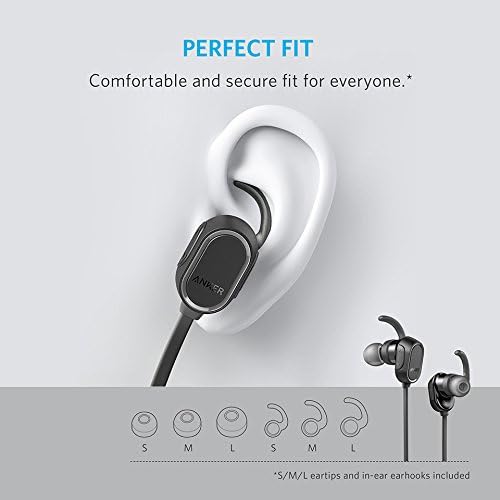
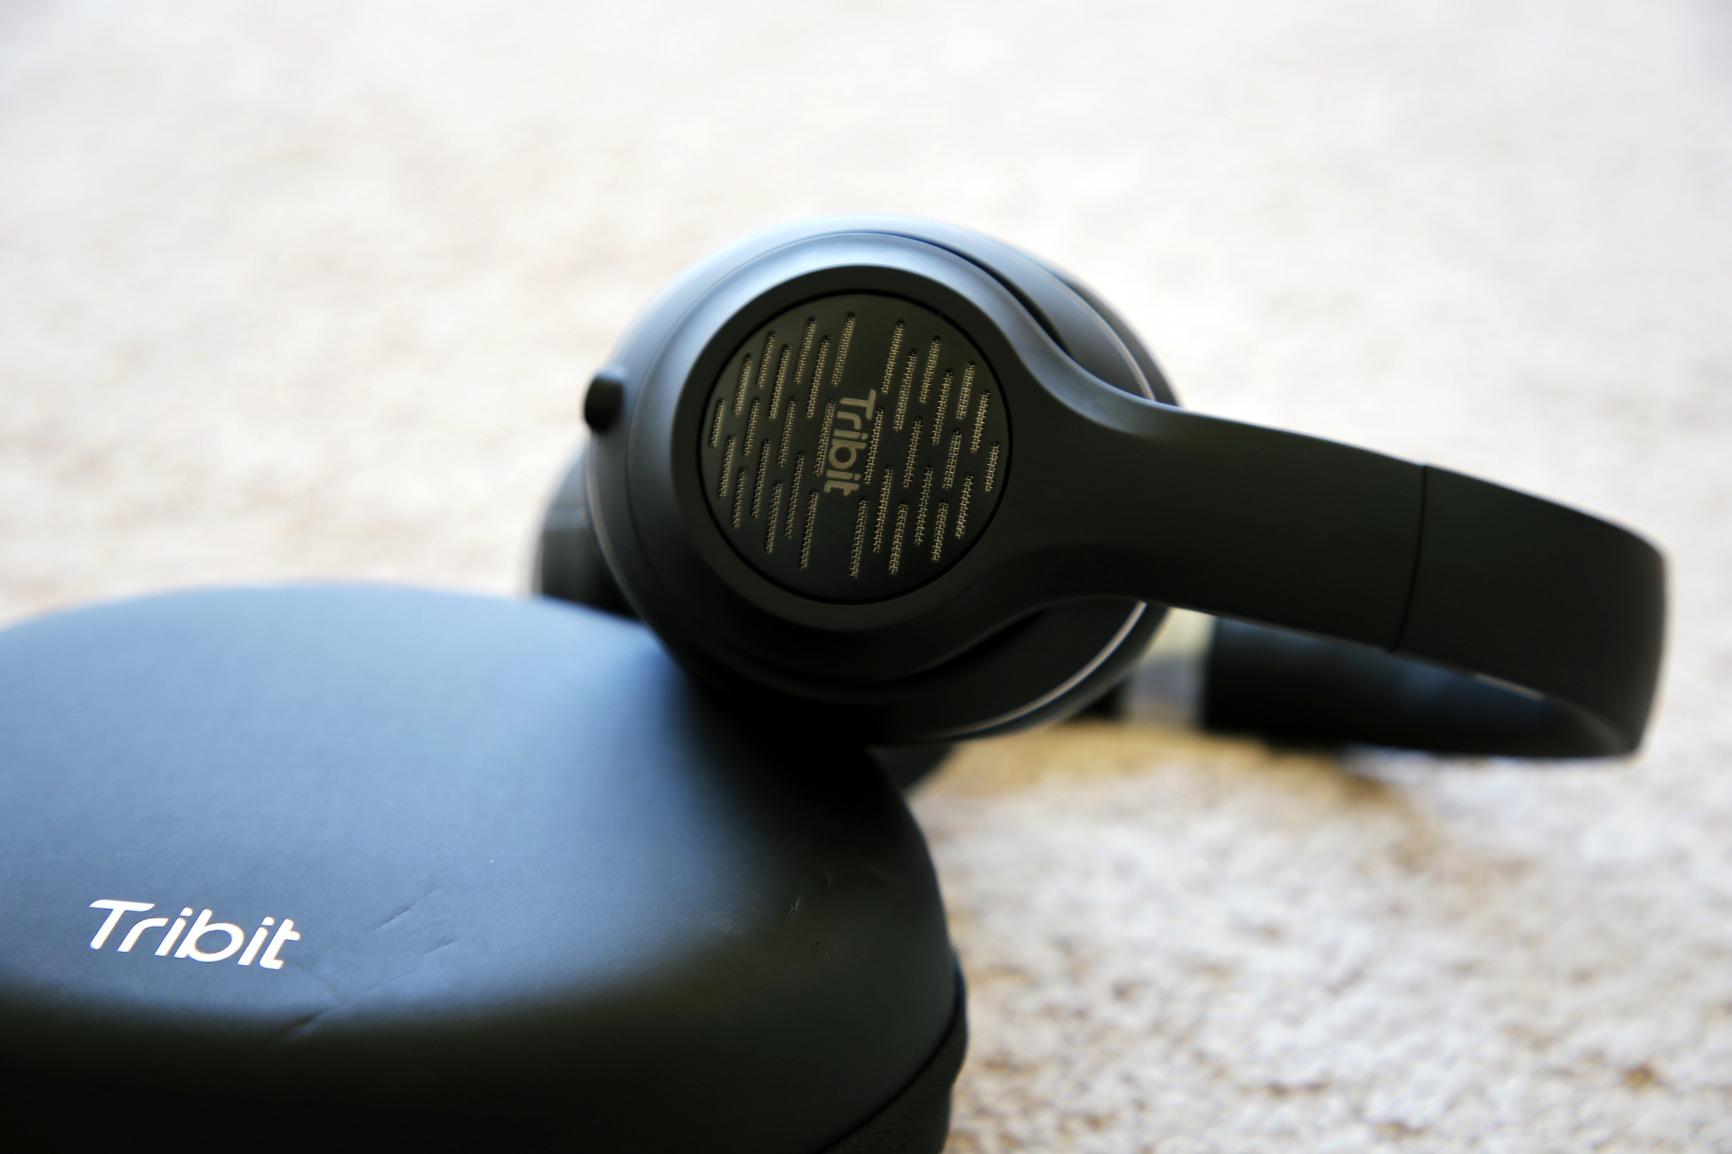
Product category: headphones
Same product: no